Clan Macrae

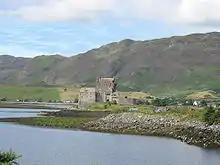
Eilean Donan Castle, in 2002

Alexander Macrae was of the opinion that these events probably took place sometime in the first half of the 14th century before the Mackenzies became firmly established in the Kintail area. He stated that there didn't appear to be any evidence that the Macraes were in the Kintail area before the time of these events, but noted that it was said that Eilean Donan Castle was garrisoned by Macraes and Maclennans in the late 13th century, during the period when the fortress was first taken into possession by Kenneth, founder of the Mackenzies of Kintail.